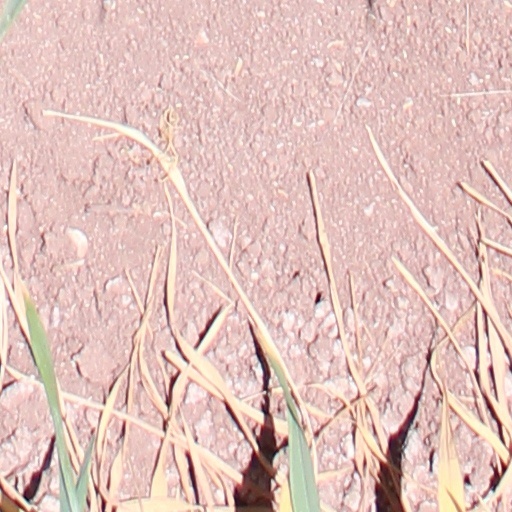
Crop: wheat